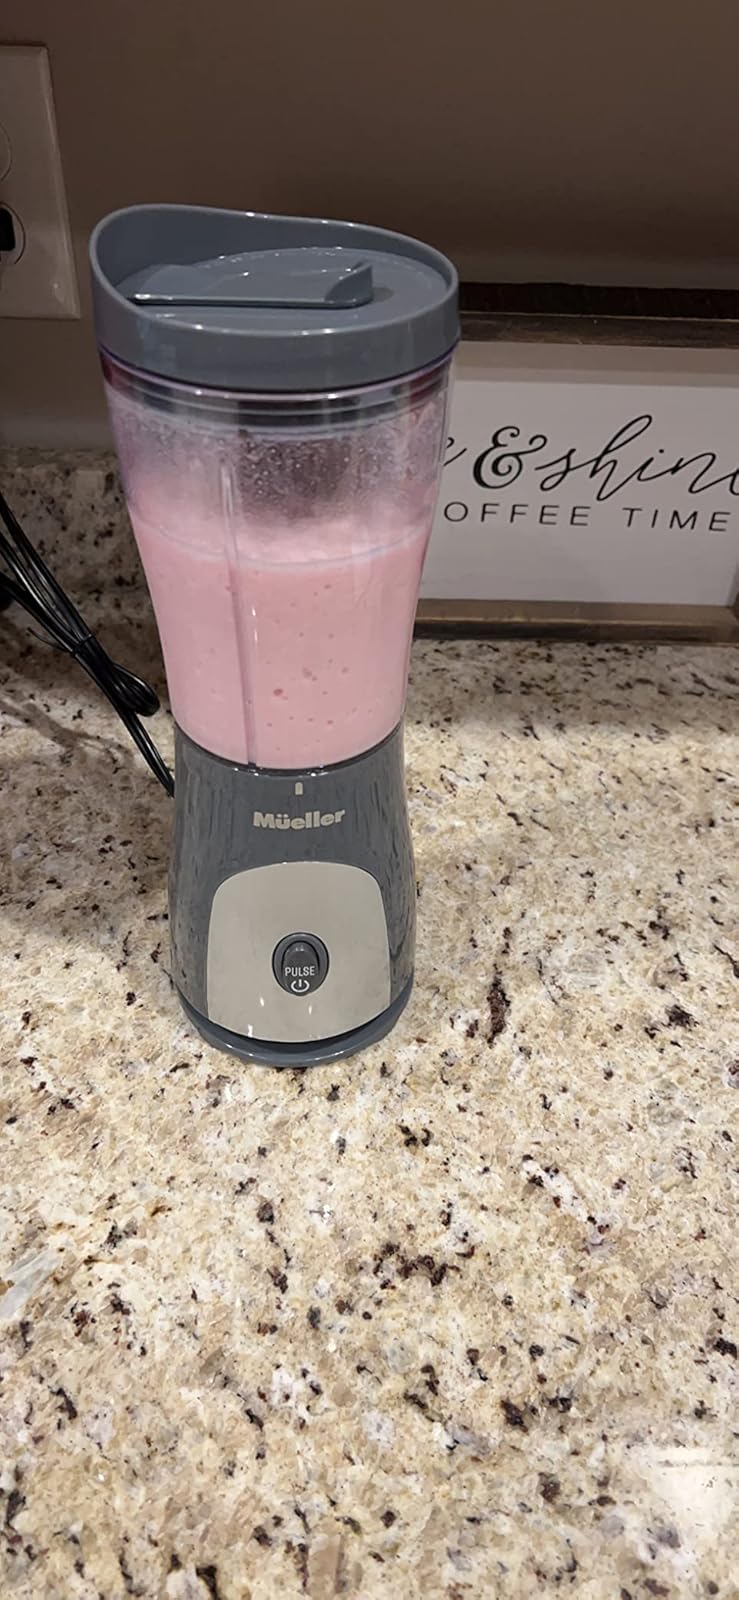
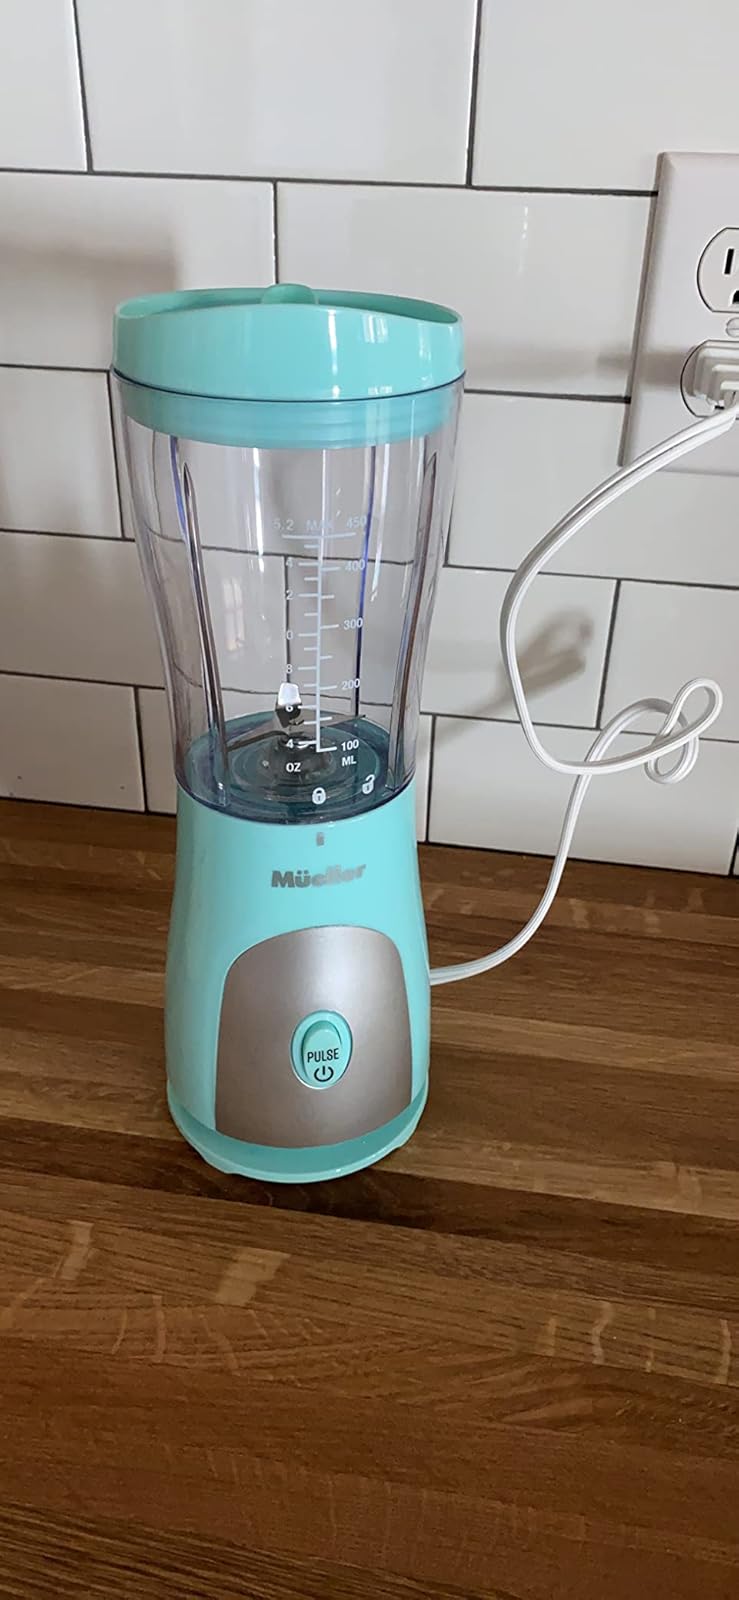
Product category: items_blender
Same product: no